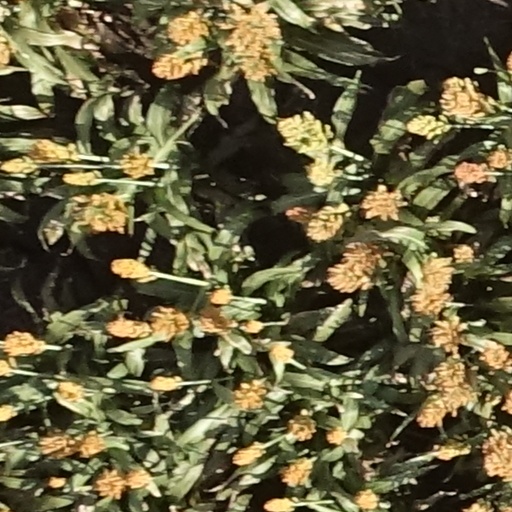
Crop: sorghum